Primate

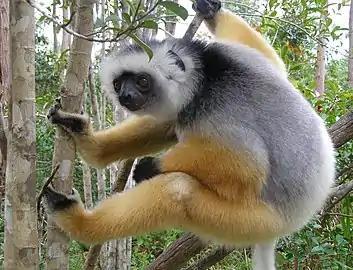
Diademed sifaka, a lemur that is a vertical clinger and leaper

Primate species move by brachiation, bipedalism, leaping, arboreal and terrestrial quadrupedalism, climbing, knuckle-walking or by a combination of these methods. Several prosimians are primarily vertical clingers and leapers. These include many bushbabies, all indriids (i.e., sifakas, avahis and indris), sportive lemurs, and all tarsiers. Other prosimians are arboreal quadrupeds and climbers. Some are also terrestrial quadrupeds, while some are leapers. Most monkeys are both arboreal and terrestrial quadrupeds and climbers. Gibbons, muriquis and spider monkeys all brachiate extensively, with gibbons sometimes doing so in remarkably acrobatic fashion. Woolly monkeys also brachiate at times. Orangutans use a similar form of locomotion called quadramanous climbing, in which they use their arms and legs to carry their heavy bodies through the trees. Chimpanzees and gorillas knuckle walk, and can move bipedally for short distances. Although numerous species, such as australopithecines and early hominids, have exhibited fully bipedal locomotion, humans are the only extant species with this trait.